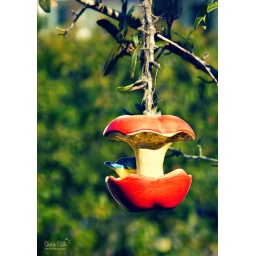
39/365 - birdie in an apple tree